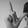
ASL letter: L